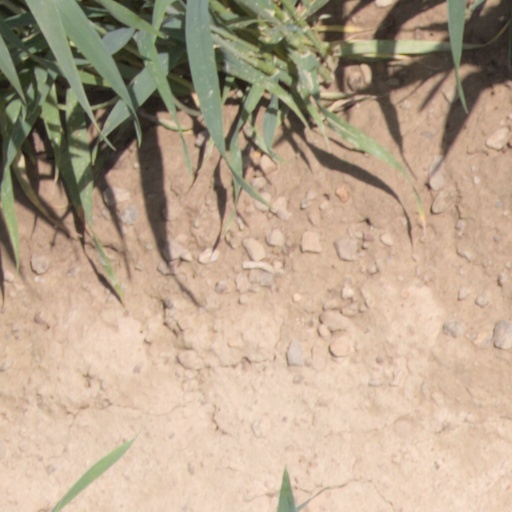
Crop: wheat